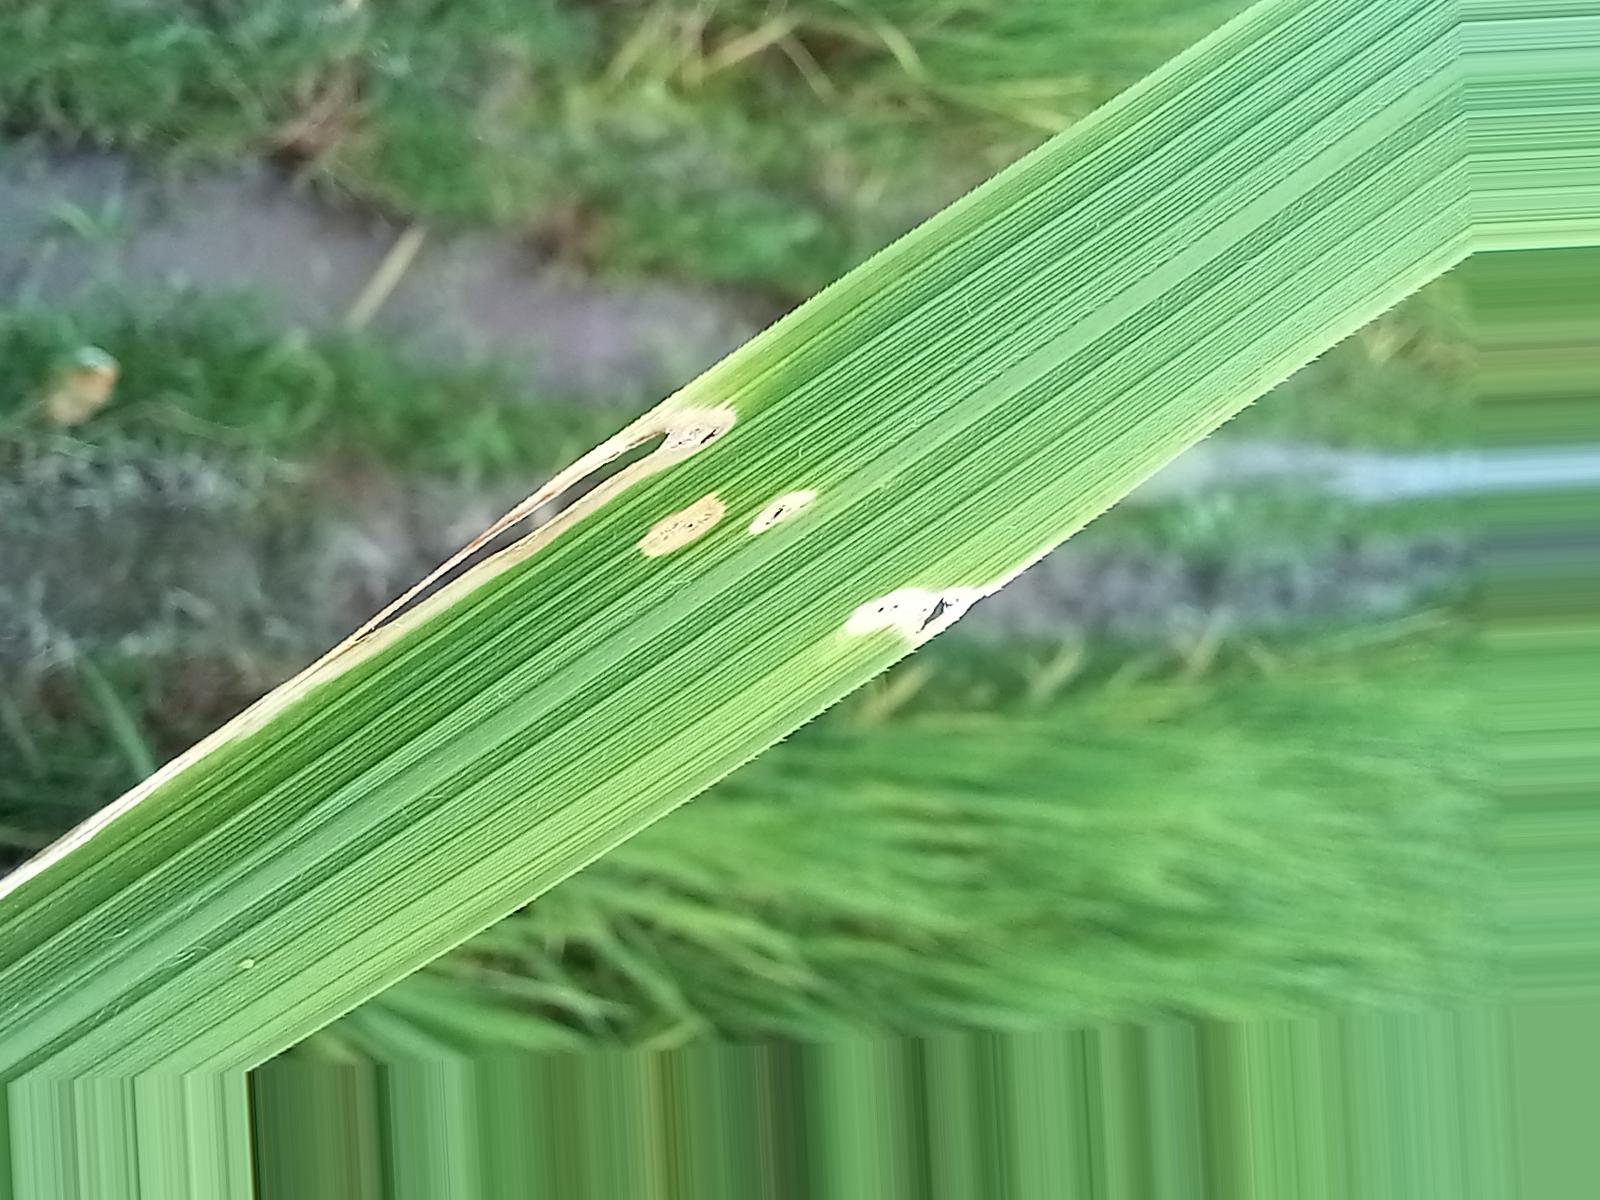
Nhãn: Sâu gai ( Hispa )